LuEsther T. Mertz Library

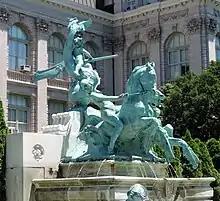
"Fountain of Life"

The "Fountain of Life", in front of the library's main entrance, was designed by Carl Tefft and completed in 1905. The central focus of the fountain are the heroic nude sculpted figures atop a granite pedestal. These figures include two horses, both with webbed forefeet; a female sitting astride one of the horses; a boy attempting to control the other horse while holding a fish; and another boy sitting on a dolphin's back. Within the basin of the fountain is a bronze merman on a crab, and a bronze mermaid, both with startled expressions. At the time of "Fountain of Life's" commission, there were very few statues of horses with webbed forefeet. One observer wrote that "It was conceived in the spirit of Italian baroque fountains, with the surging movement of galloping horses and muscular riders."